Steelcote Manufacturing Company Paint Factory

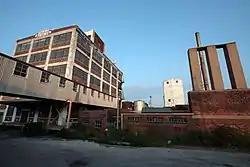
Photo in 2017

The Steelcote Manufacturing Company Paint Factory, at 801 Edwin in St. Louis, Missouri, was built in 1922. It was listed on the National Register of Historic Places in 2007.